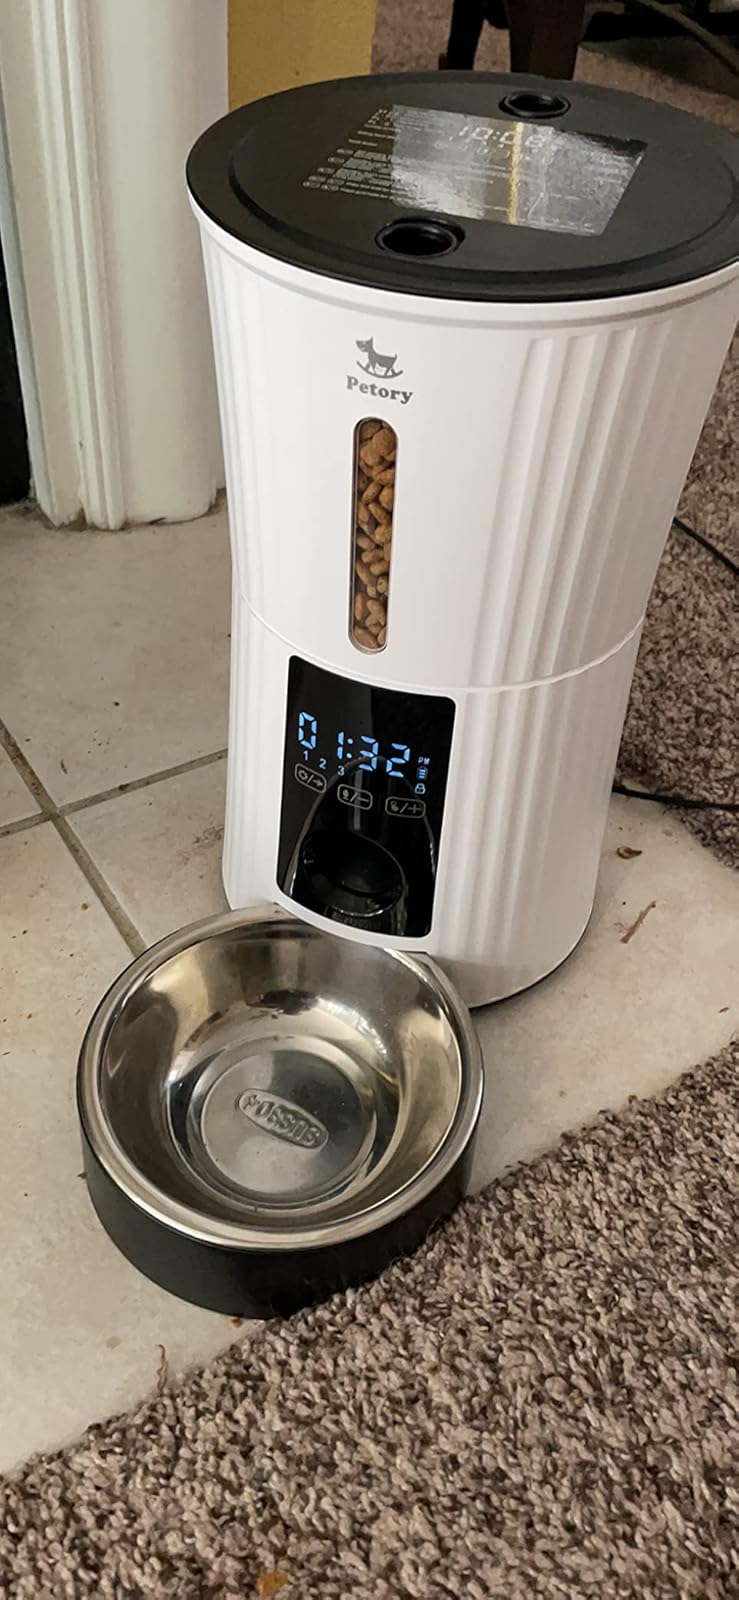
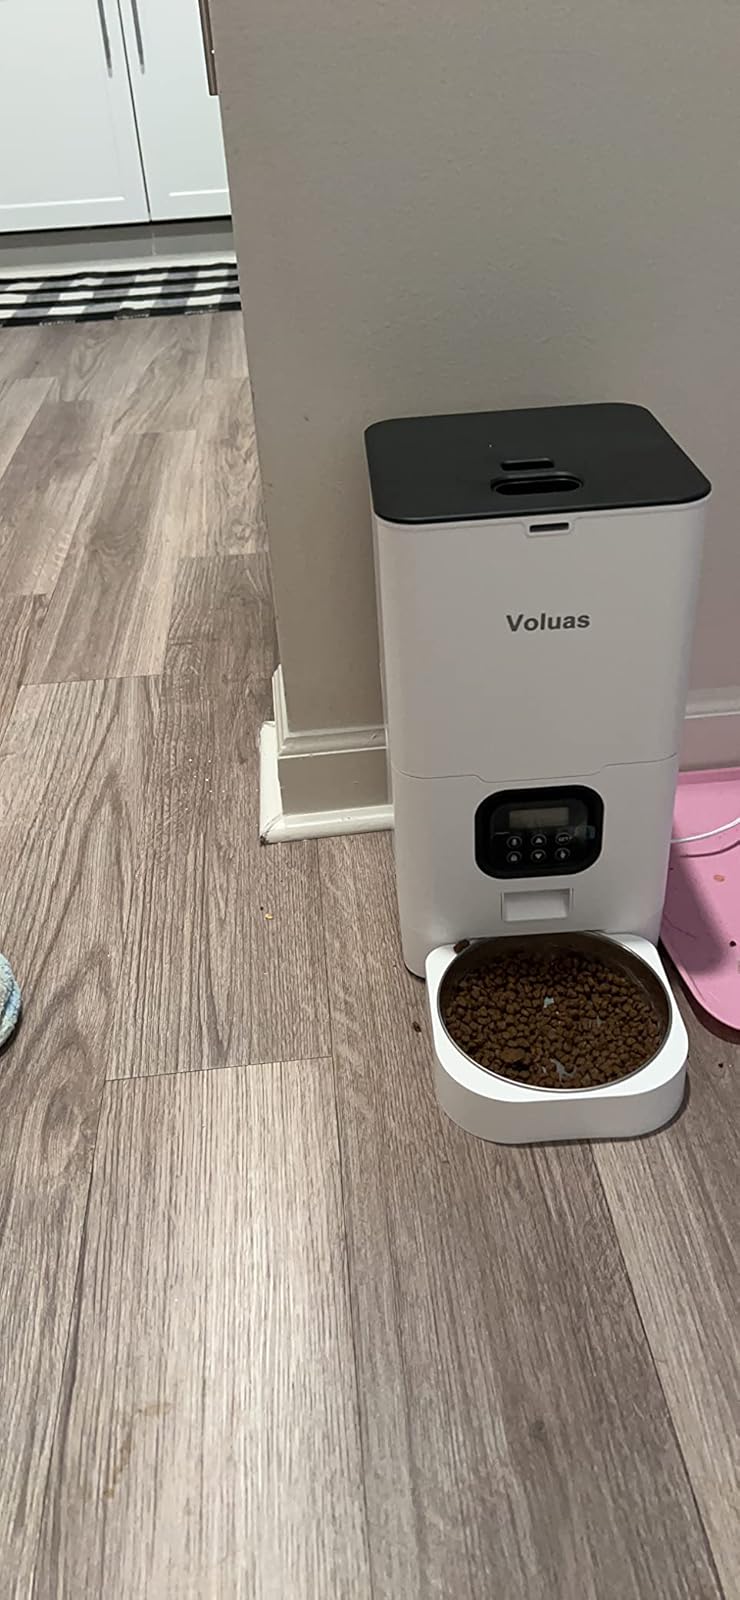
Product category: items_feeder
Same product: no